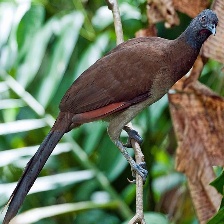
Species: GREY HEADED CHACHALACA
Scientific name: ORTALIS CINEREICEPS